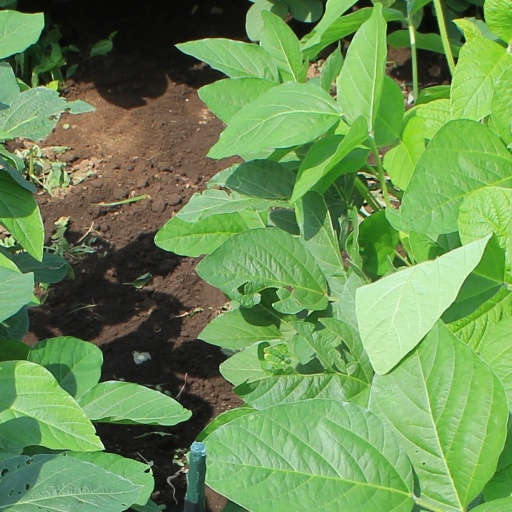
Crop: soybean